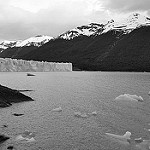
Label: B & W